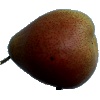
Label: pear_forelle